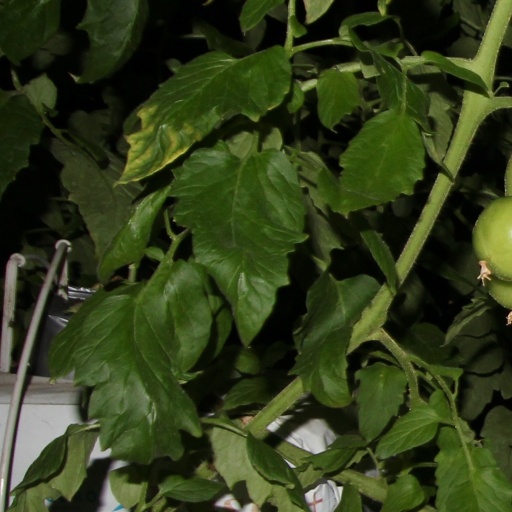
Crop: tomato